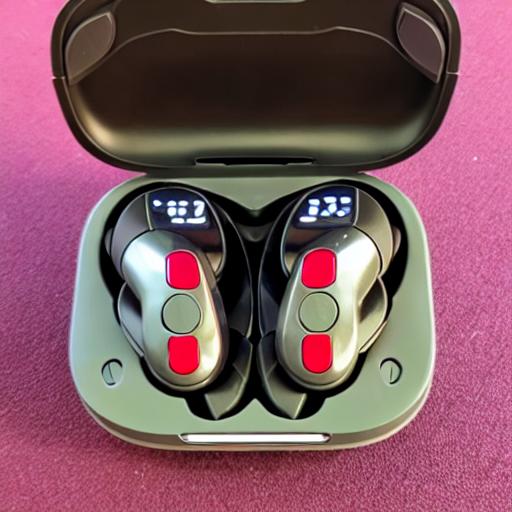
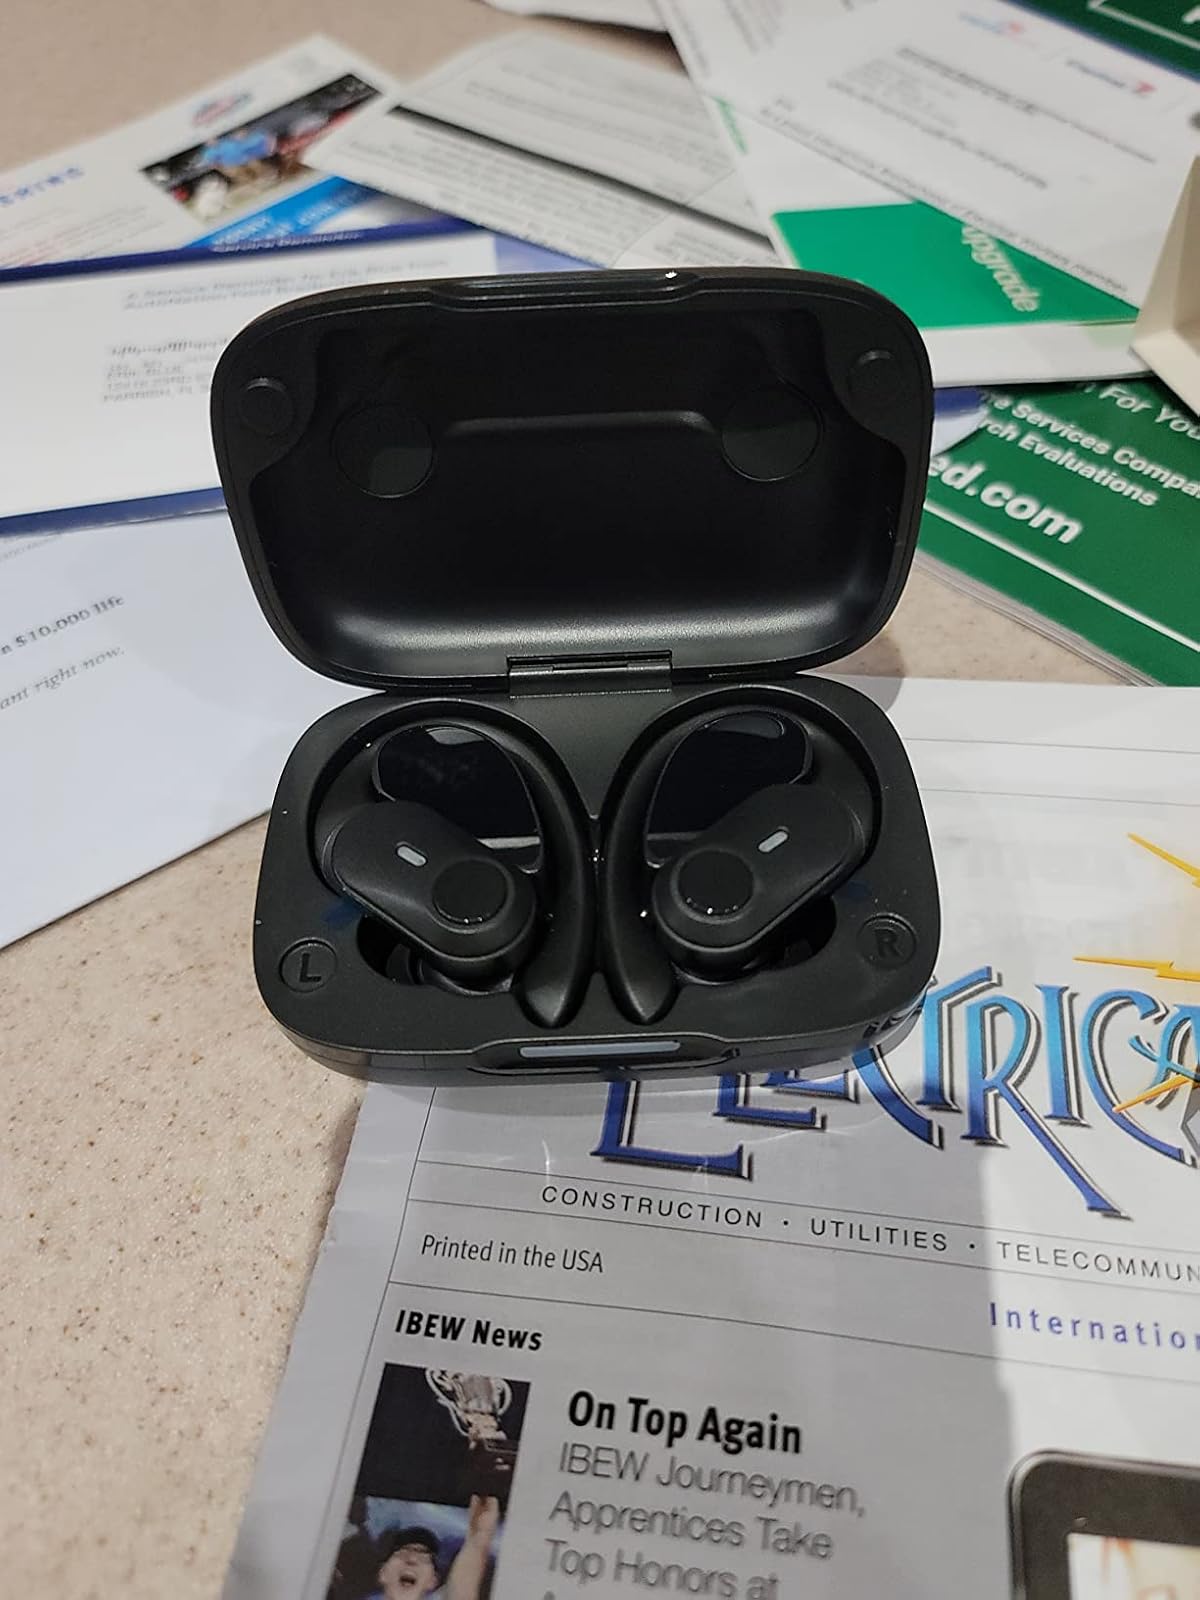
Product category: earbuds
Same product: no